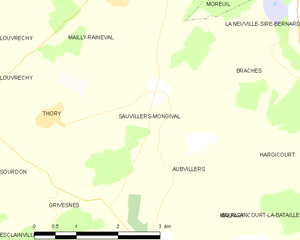
Carte des communes françaises Sauvillers-Mongival